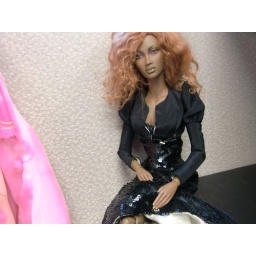
Sybarite Inque Gold in red wig and Basique sequin dress